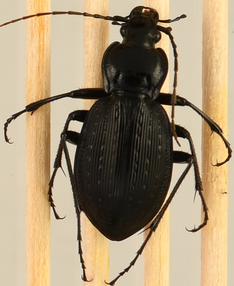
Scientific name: Carabus goryi
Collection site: Great Smoky Mountains National Park NEON (GRSM), plot GRSM_012